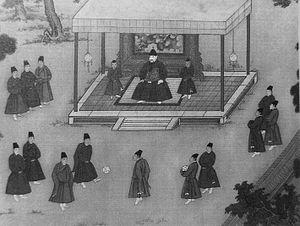
La dynastie Ming est une lignée d'empereurs qui a régné sur la Chine de 1368 à 1644. La dynastie Ming fut la dernière dynastie chinoise dominée par les Han. Elle parvint au pouvoir après l'effondrement de la dynastie Yuan dominée par les Mongols, et dura jusqu'à la prise de sa capitale Pékin en 1644 lors de la rébellion menée par Li Zicheng, qui fut rapidement supplanté par la dynastie Qing mandchoue. Des régimes loyaux au trône Ming existèrent jusqu'en 1662, année de leur soumission définitive aux Qing.